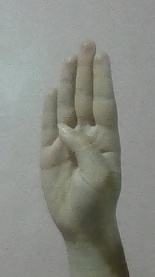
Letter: kaaf